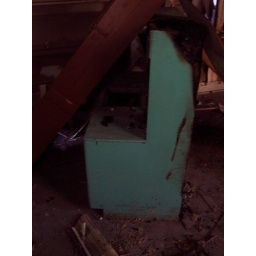
already drawn in, my first sight was of a child's play kitchen just sitting there in the shadows.